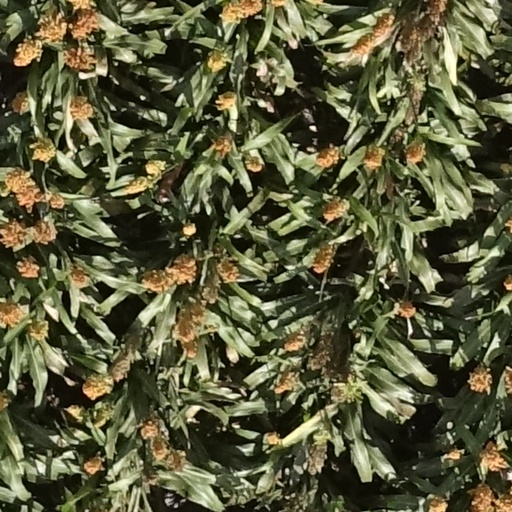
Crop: sorghum